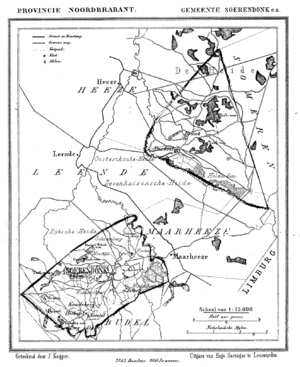
Soerendonk, Sterksel en Gastel est une ancienne commune néerlandaise de la province du Brabant-Septentrional, située dans le sud-est de la province.